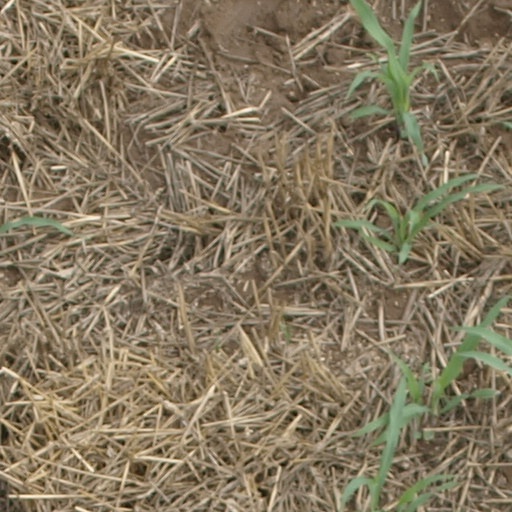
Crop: maize; corn